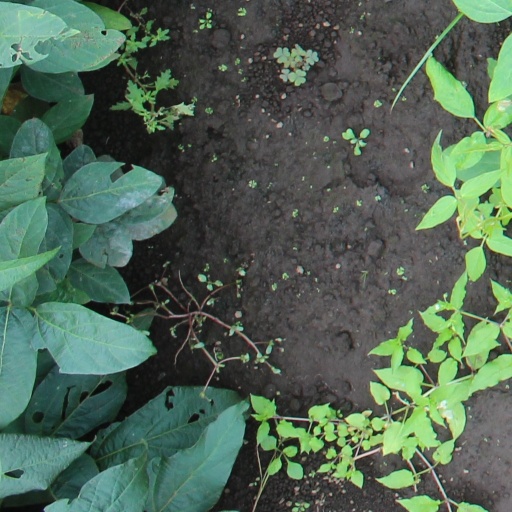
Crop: soybean